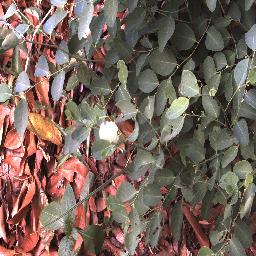
Label: negative